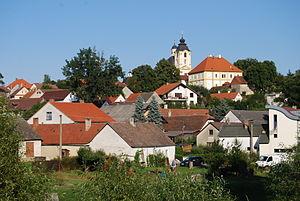
Sepekov est un bourg du district de Písek, dans la région de Bohême-du-Sud, en République tchèque. Sa population s'élevait à 1 320 habitants en 2017.